Jay Payton

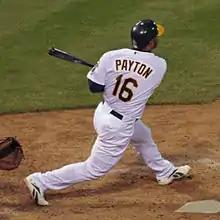
Payton batting for the Athletics on April 3, 2006

On July 13, 2005, Payton was traded to the Oakland Athletics for pitcher Chad Bradford. On July 15, Payton hit a home run in his first at bat with the A's, and earned a cult status for a brief period after winning many games for the A's with an otherwise struggling offense. In 2006, Payton played regularly in the outfield for the Athletics while batting .296 with 10 home runs and 59 RBI in 142 games. On July 3, , he hit his 100th career home run against the Detroit Tigers.